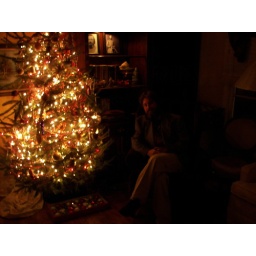
Sitting in my chair by the tree